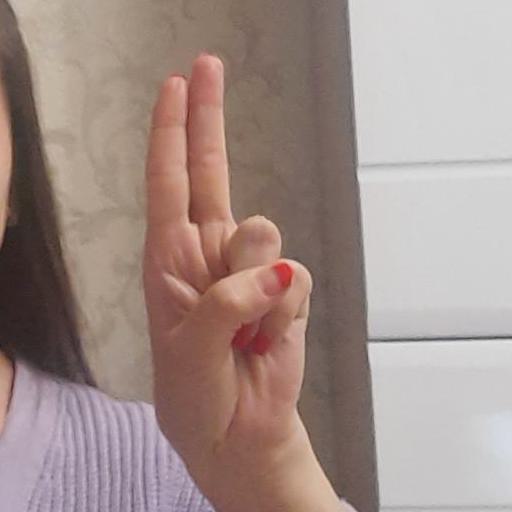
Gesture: two_up